Kohata Station

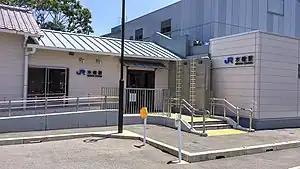
Kohata Station building in June 2021

is a railway station located in Uji, Kyoto Prefecture, Japan, operated by West Japan Railway Company (JR West). It has the station number "JR-D07".